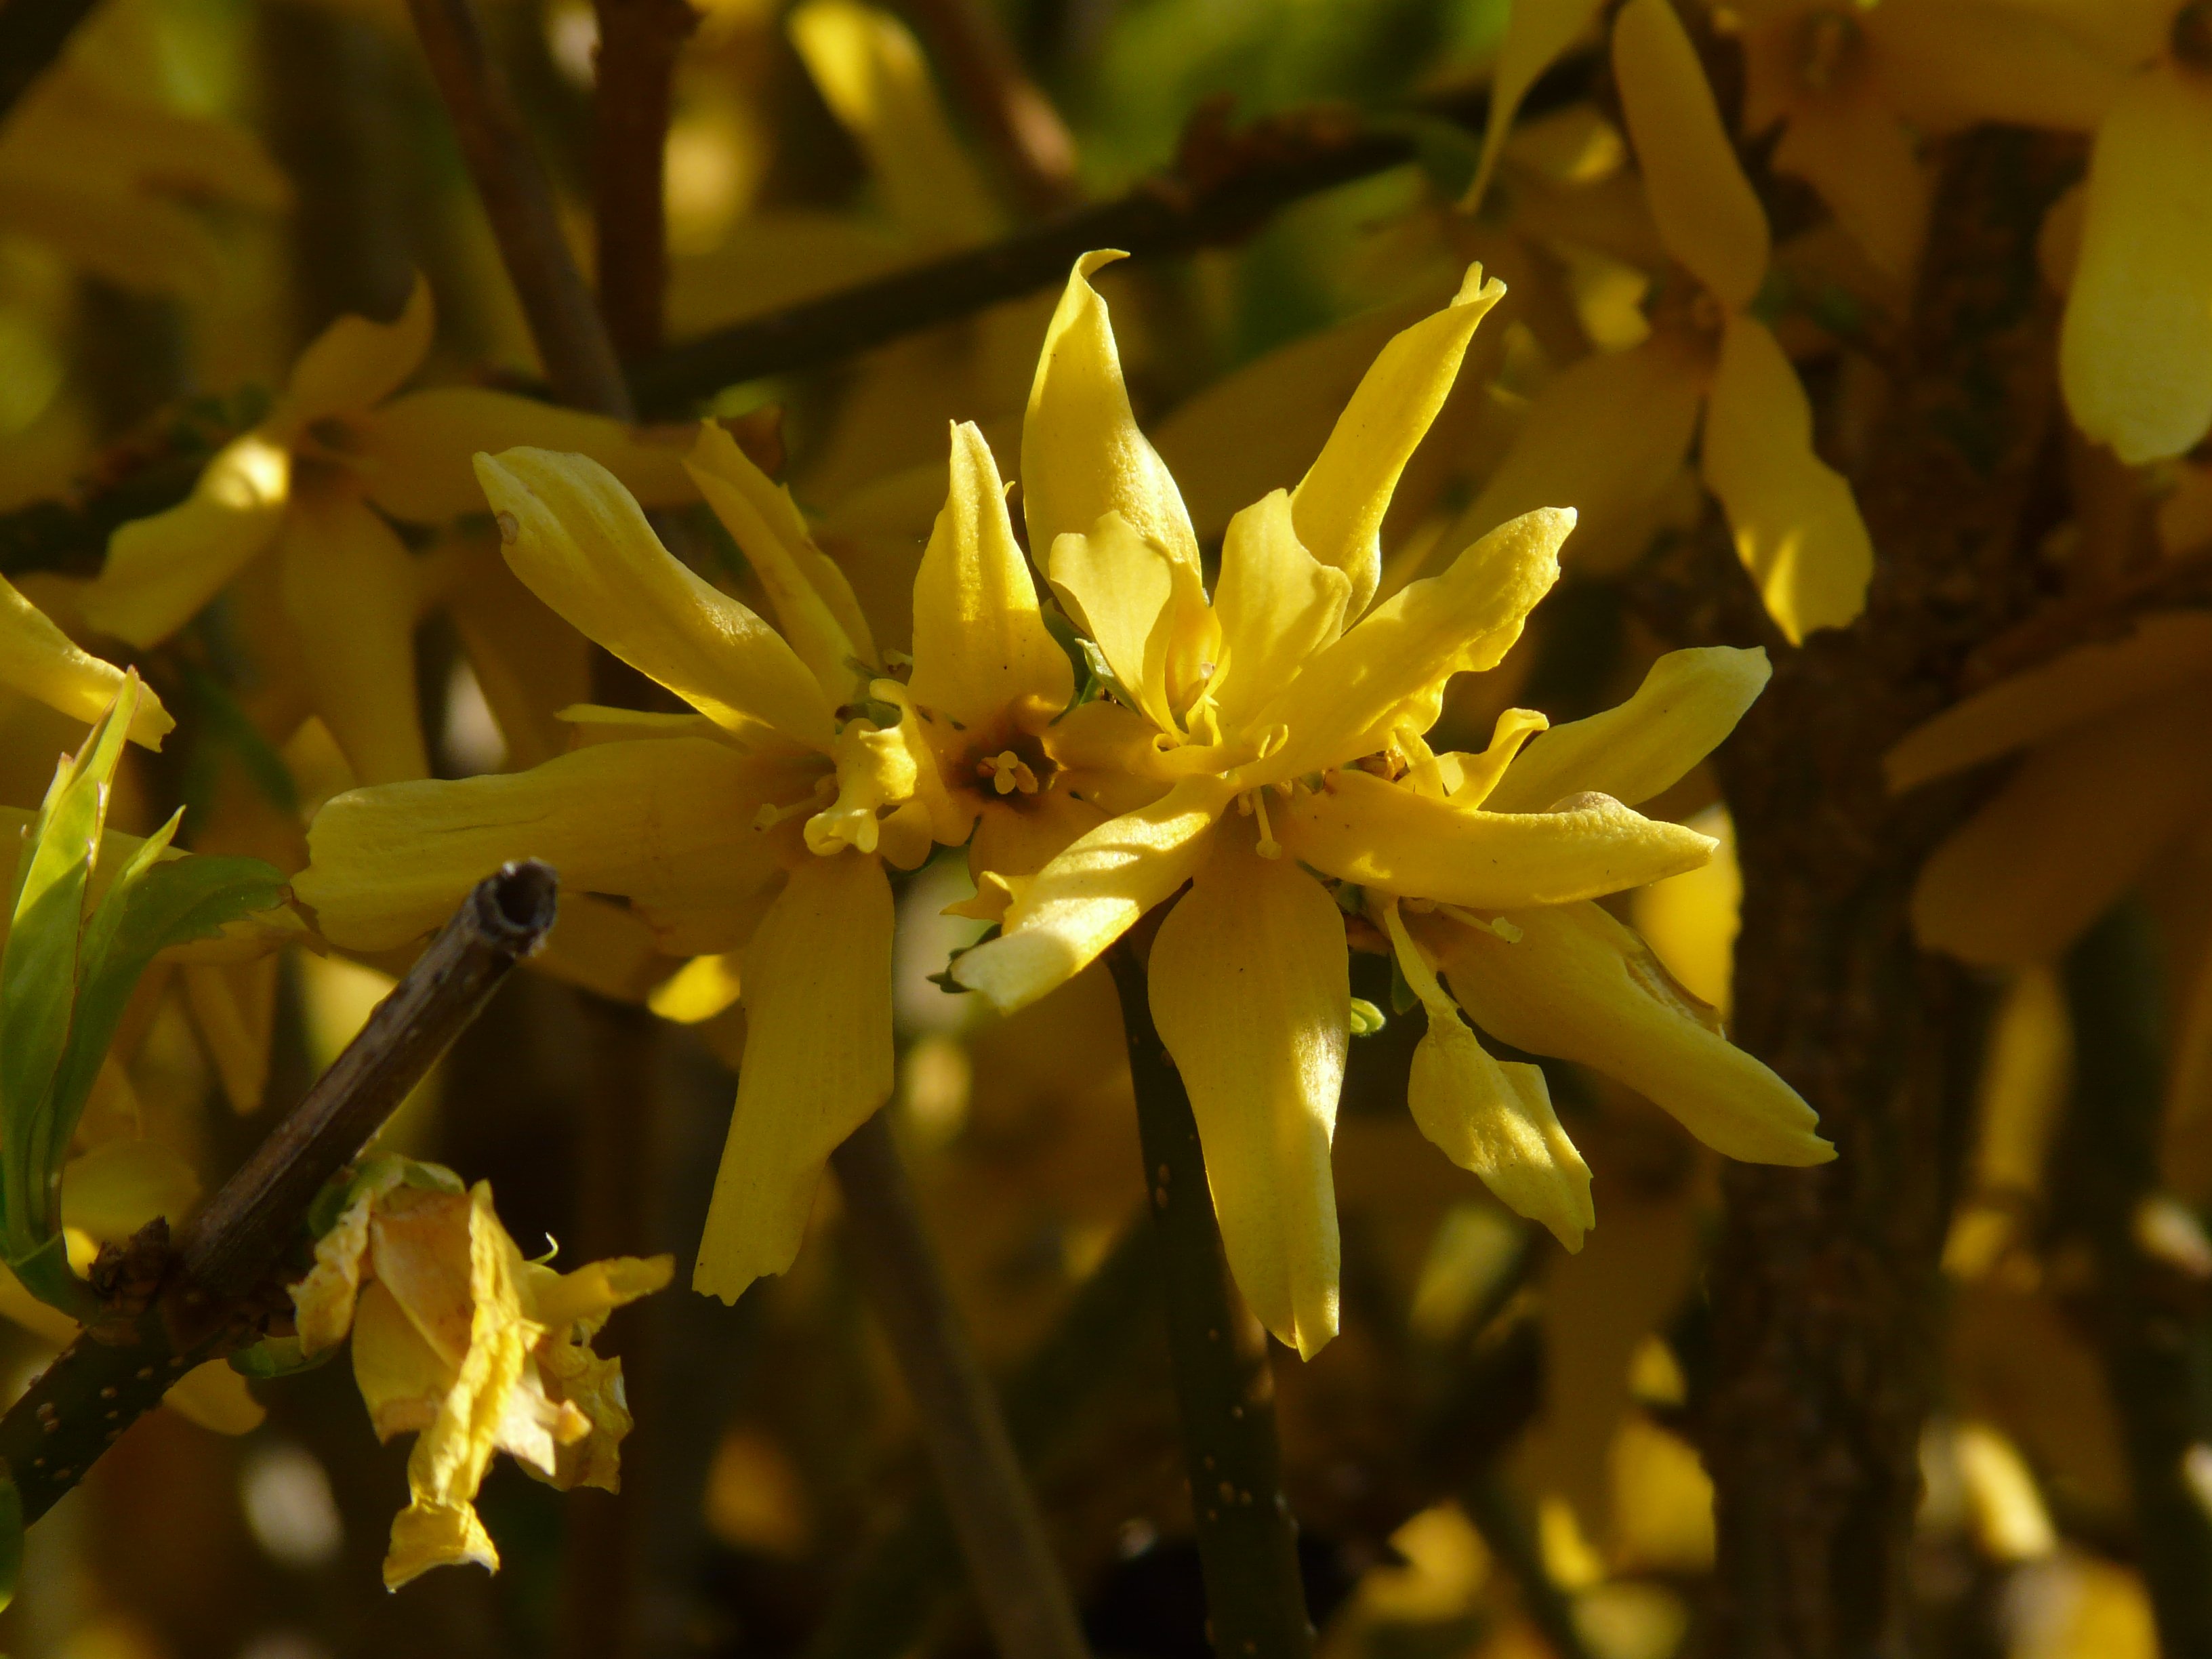
nature, branch, blossom, plant, sunlight, leaf, flower, petal, bloom, spring, autumn, botany, yellow, flora, wildflower, close up, forsythia, ornamental shrub, macro photography, flowering plant, gold lilac, golden bells, plant stem, land plant